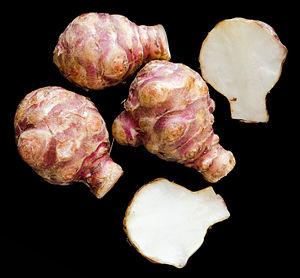
Helianthus tuberosus (topinambour) sur fond noir, pris avec un Nikon D7000 et un objectif Micro-Nikkor 60mm 2.8 AF-D
Le topinambour, aussi appelé artichaut de Jérusalem, truffe du Canada ou soleil vivace, est une plante vivace de la famille des astéracées, dont l'espèce appartient au même genre que le tournesol. Elle est cultivée pour ses tubercules comestibles.